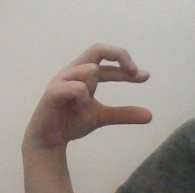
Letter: thal